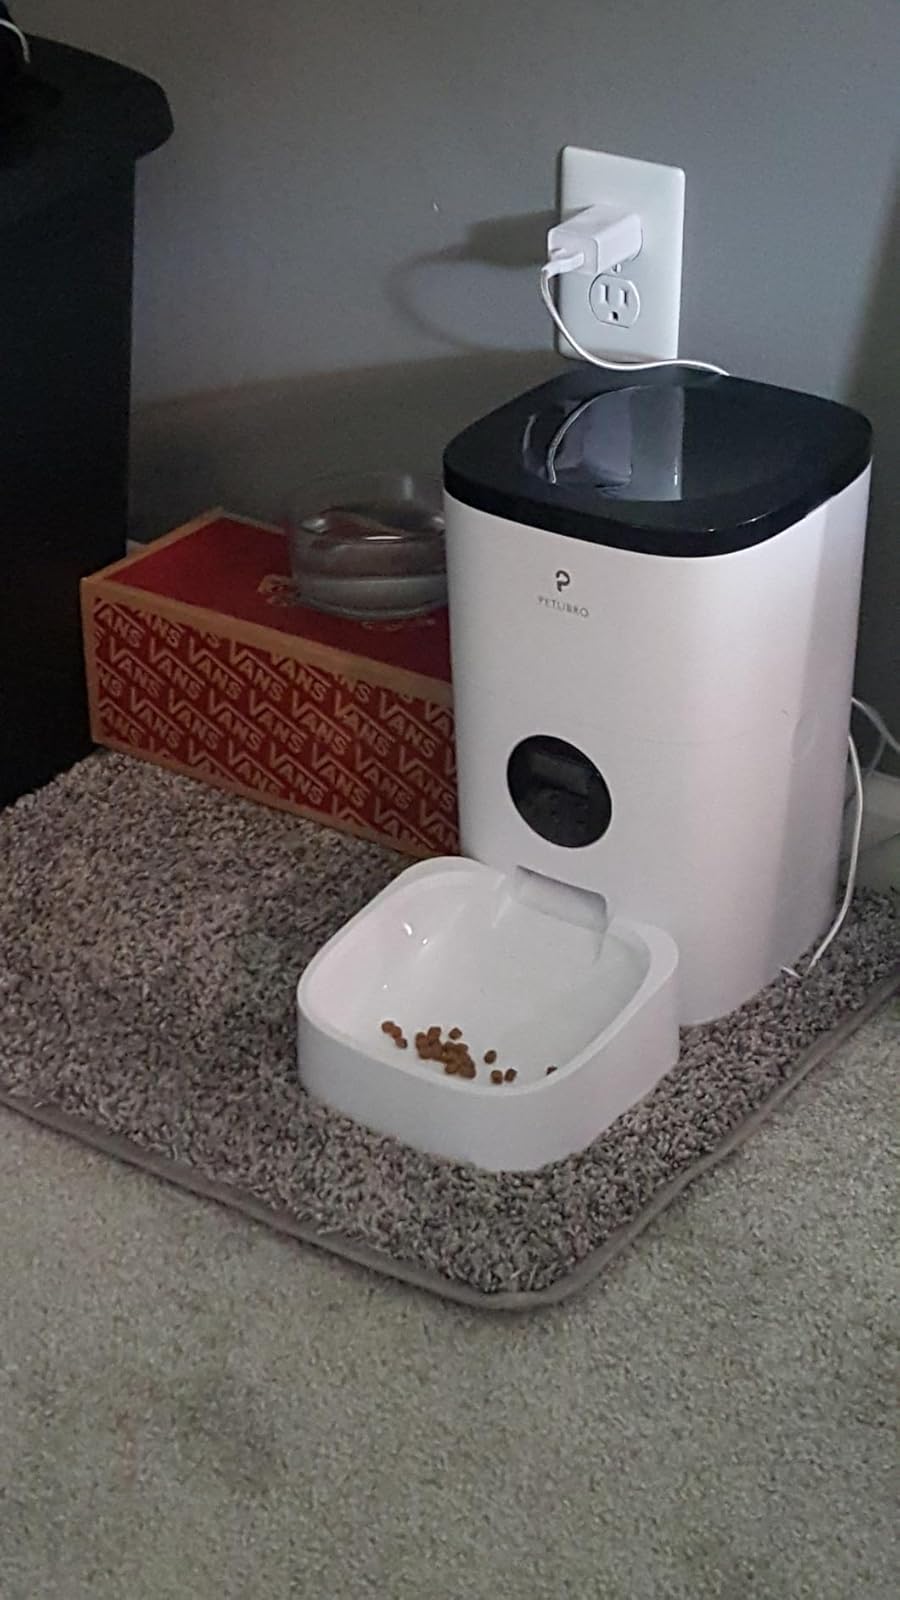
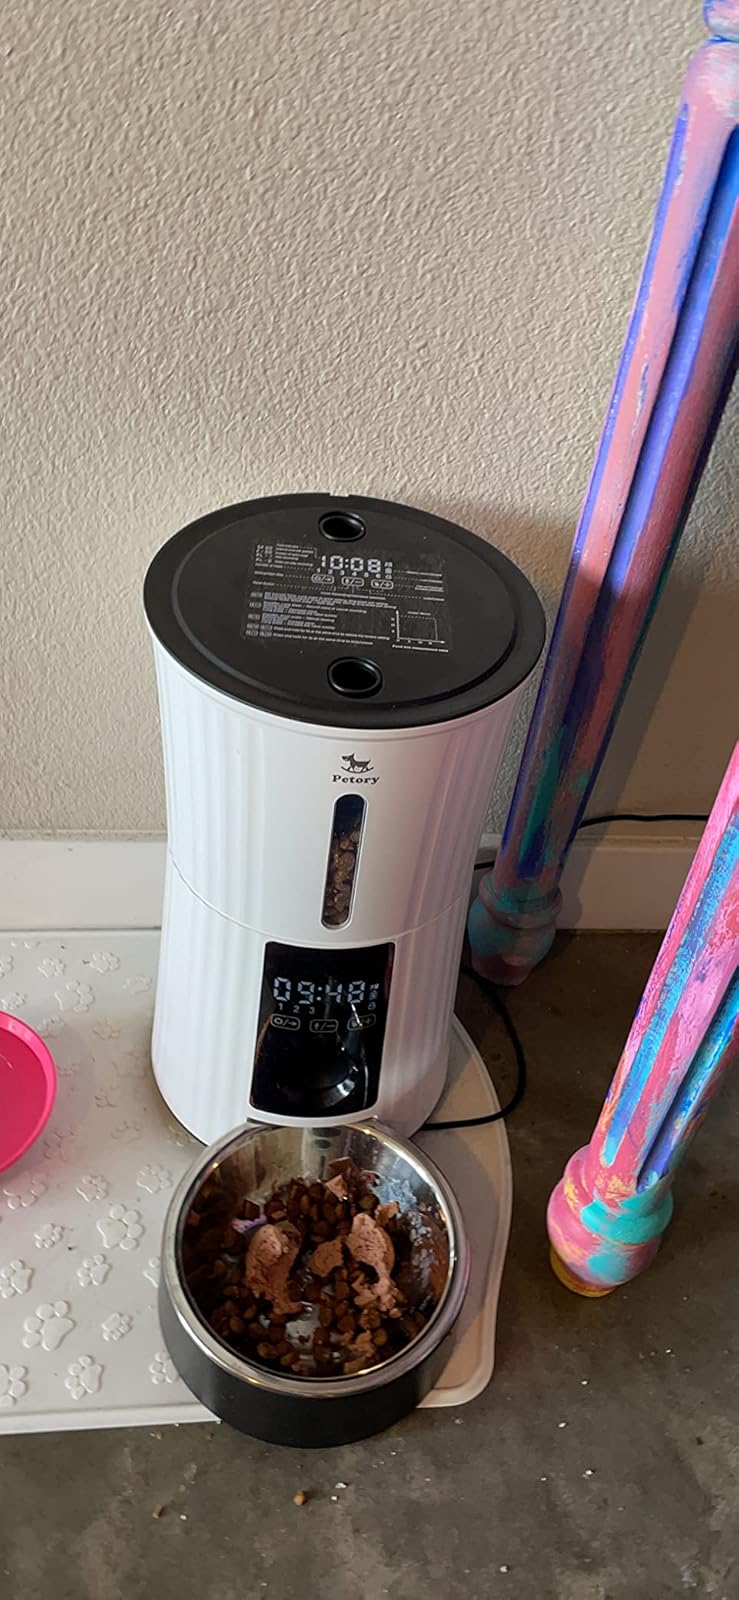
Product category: items_feeder
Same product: no